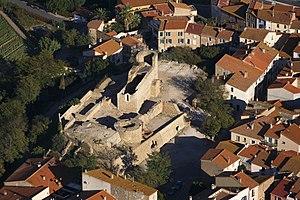
Vue aérienne du château de Canet-en-Roussillon This building is indexed in the Base Mérimée, a database of architectural heritage maintained by the French Ministry of Culture,
Le château de Canet-en-Roussillon, ancien château vicomtal mentionné dès le XIᵉ siècle et maintes fois remanié par la suite, se dresse sur une colline au nord du vieux village de Canet-en-Roussillon, dans le département des Pyrénées-Orientales. Tombé en ruine après une longue période d'abandon, il est depuis les années 1960 en cours de restauration par l'association des Amis du Vieux Canet.
Canet-en-Roussillon est une commune française située dans le département des Pyrénées-Orientales, en région Occitanie. Ses habitants sont appelés les Canétois. C'est la deuxième plus grande ville des Pyrénées-Orientales avec une population de 12 436 habitants.